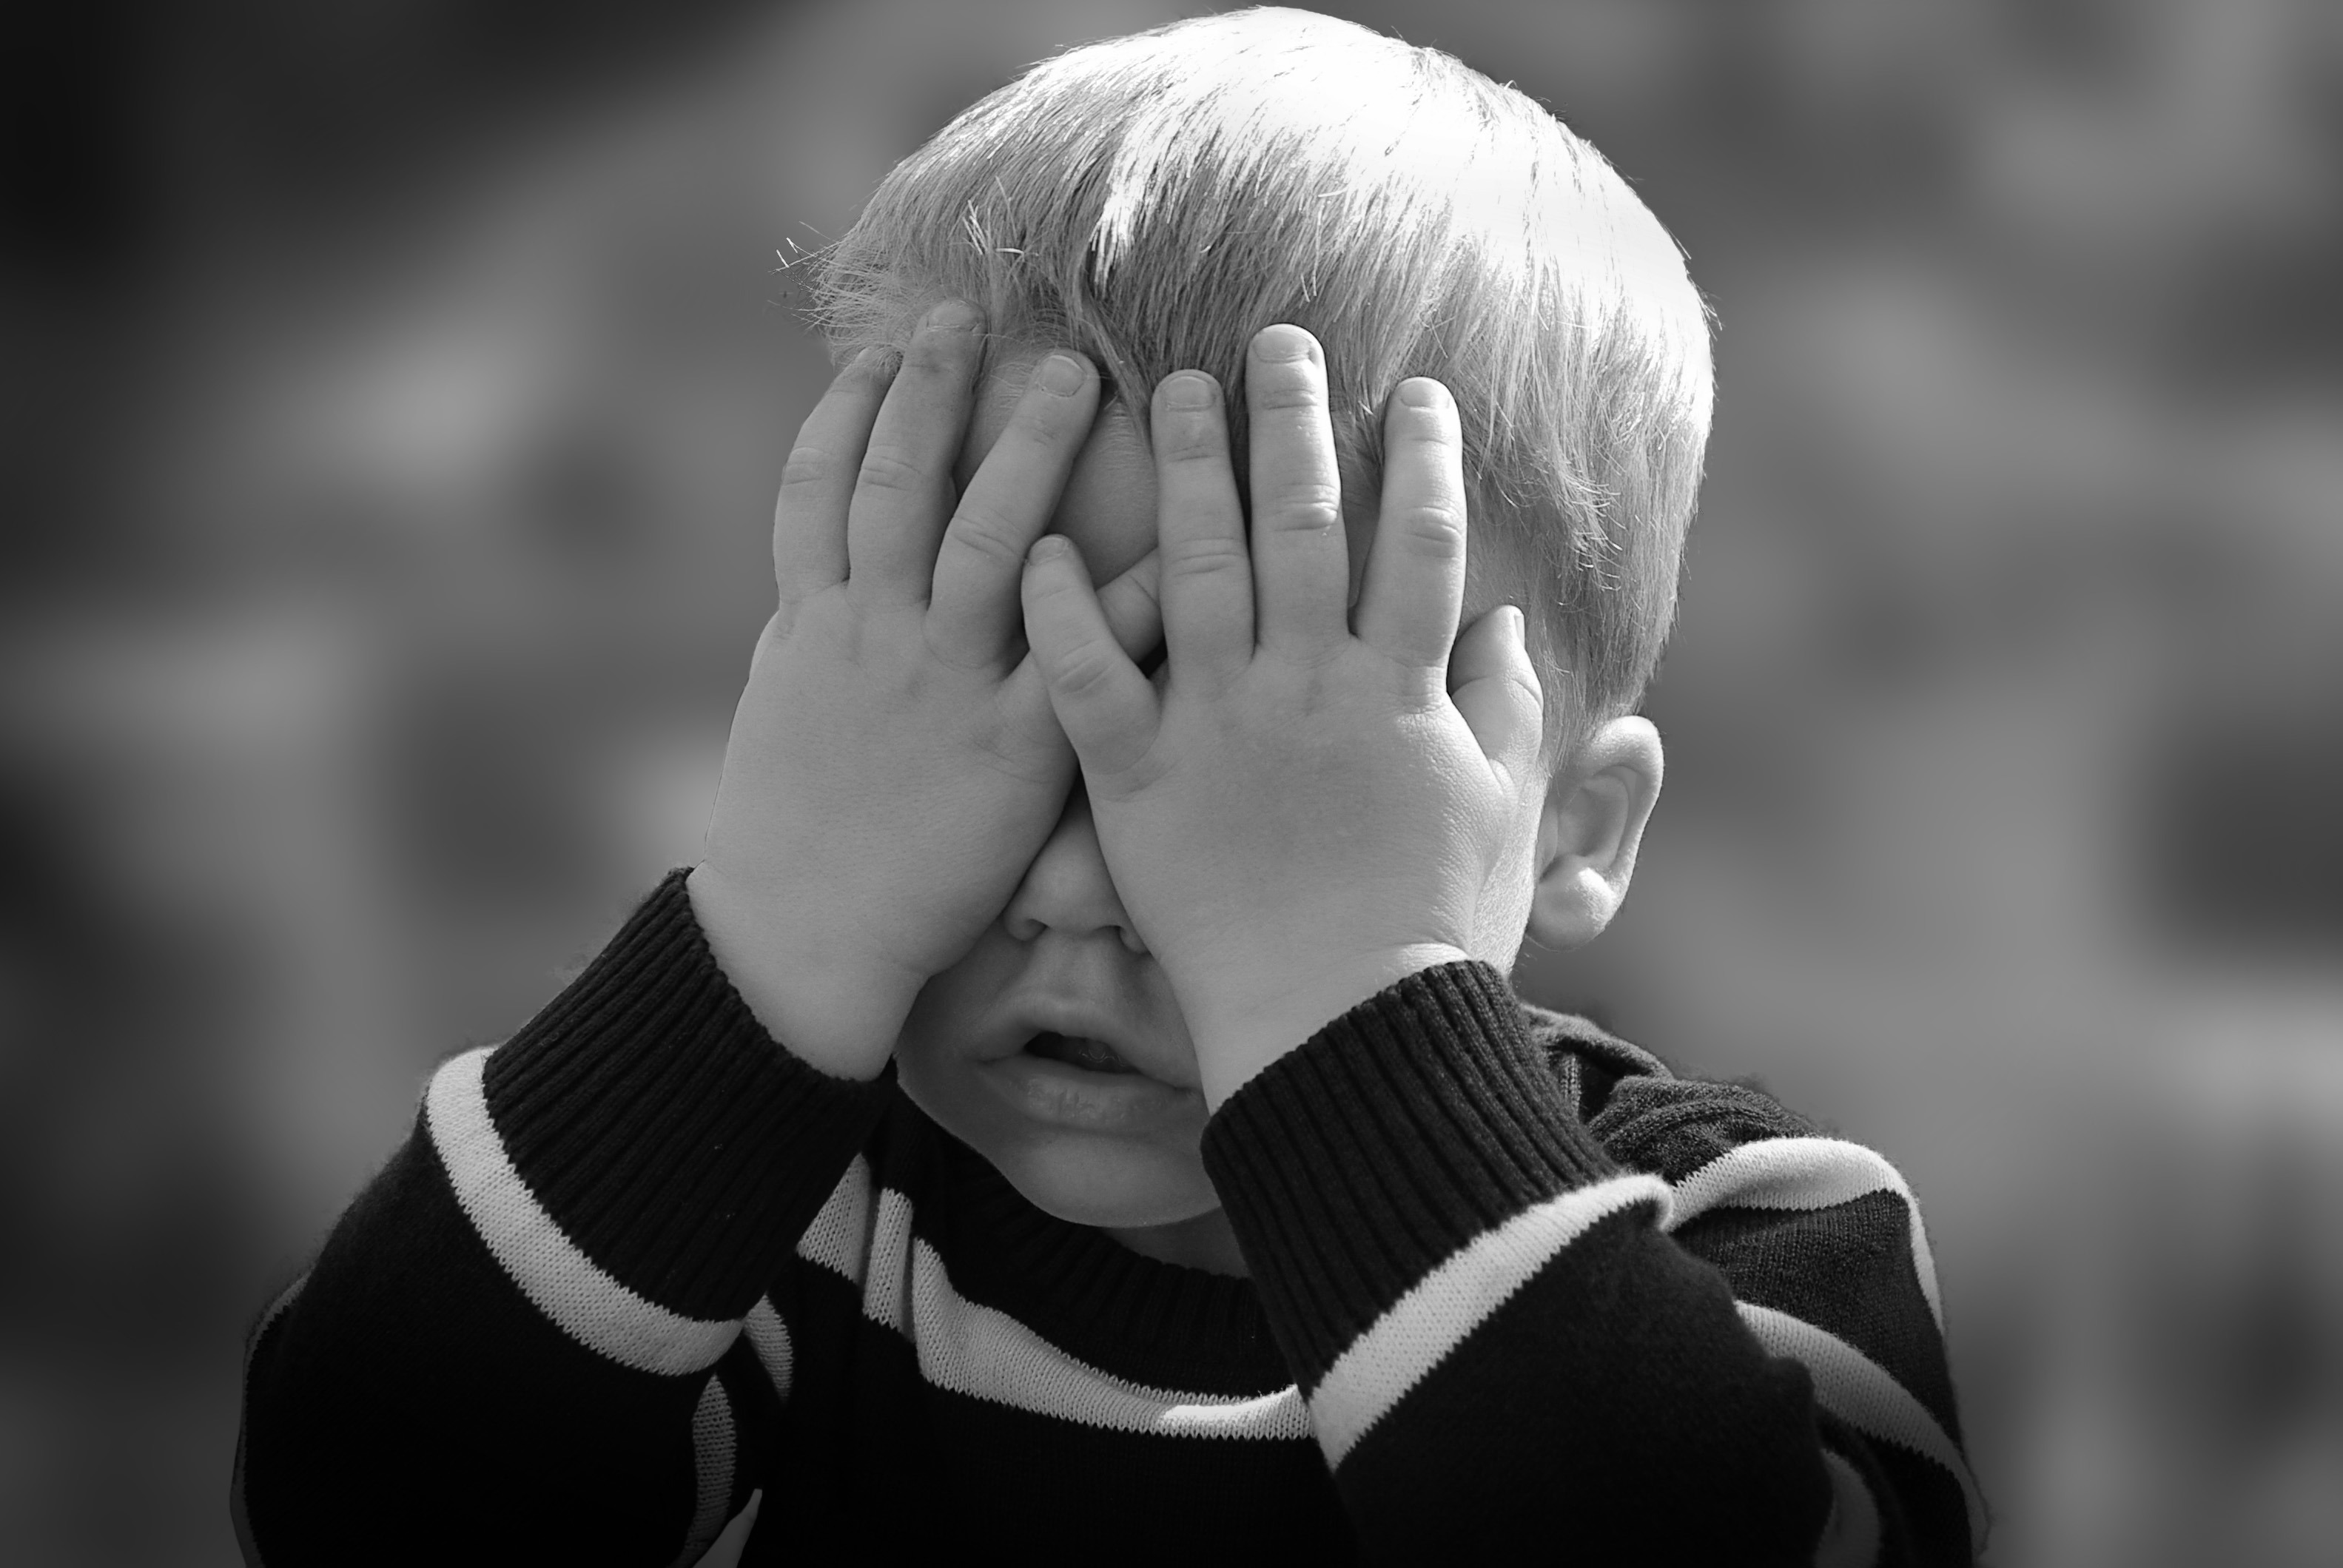
hand, person, black and white, white, photography, boy, portrait, macro, child, black, monochrome, facial expression, close up, hands, toddler, head, emotion, interaction, monochrome photography, portrait photography